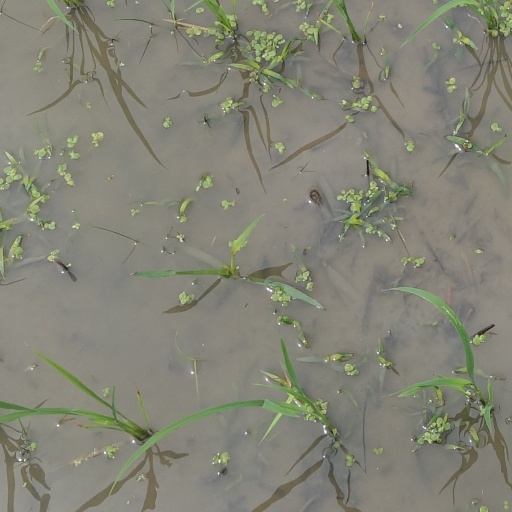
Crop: rice